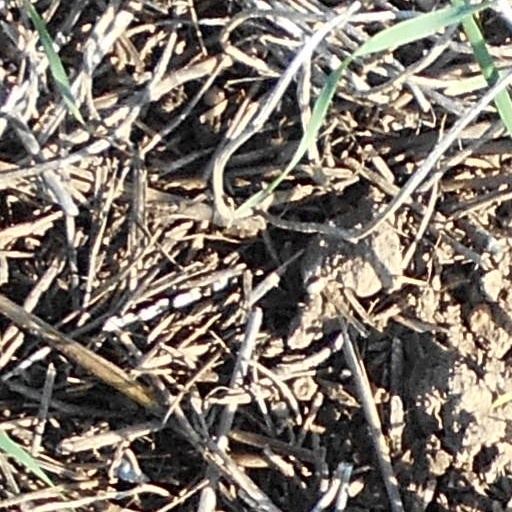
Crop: wheat